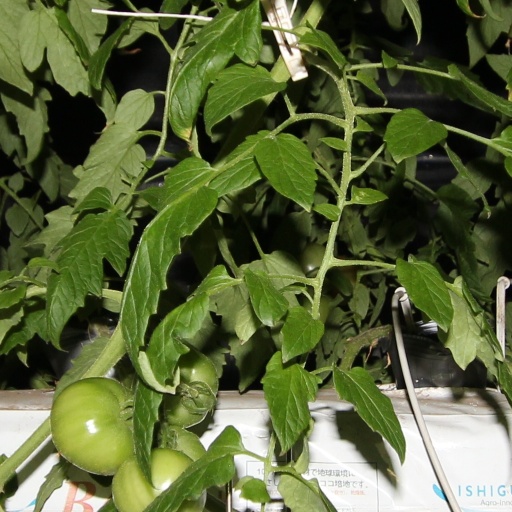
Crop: tomato